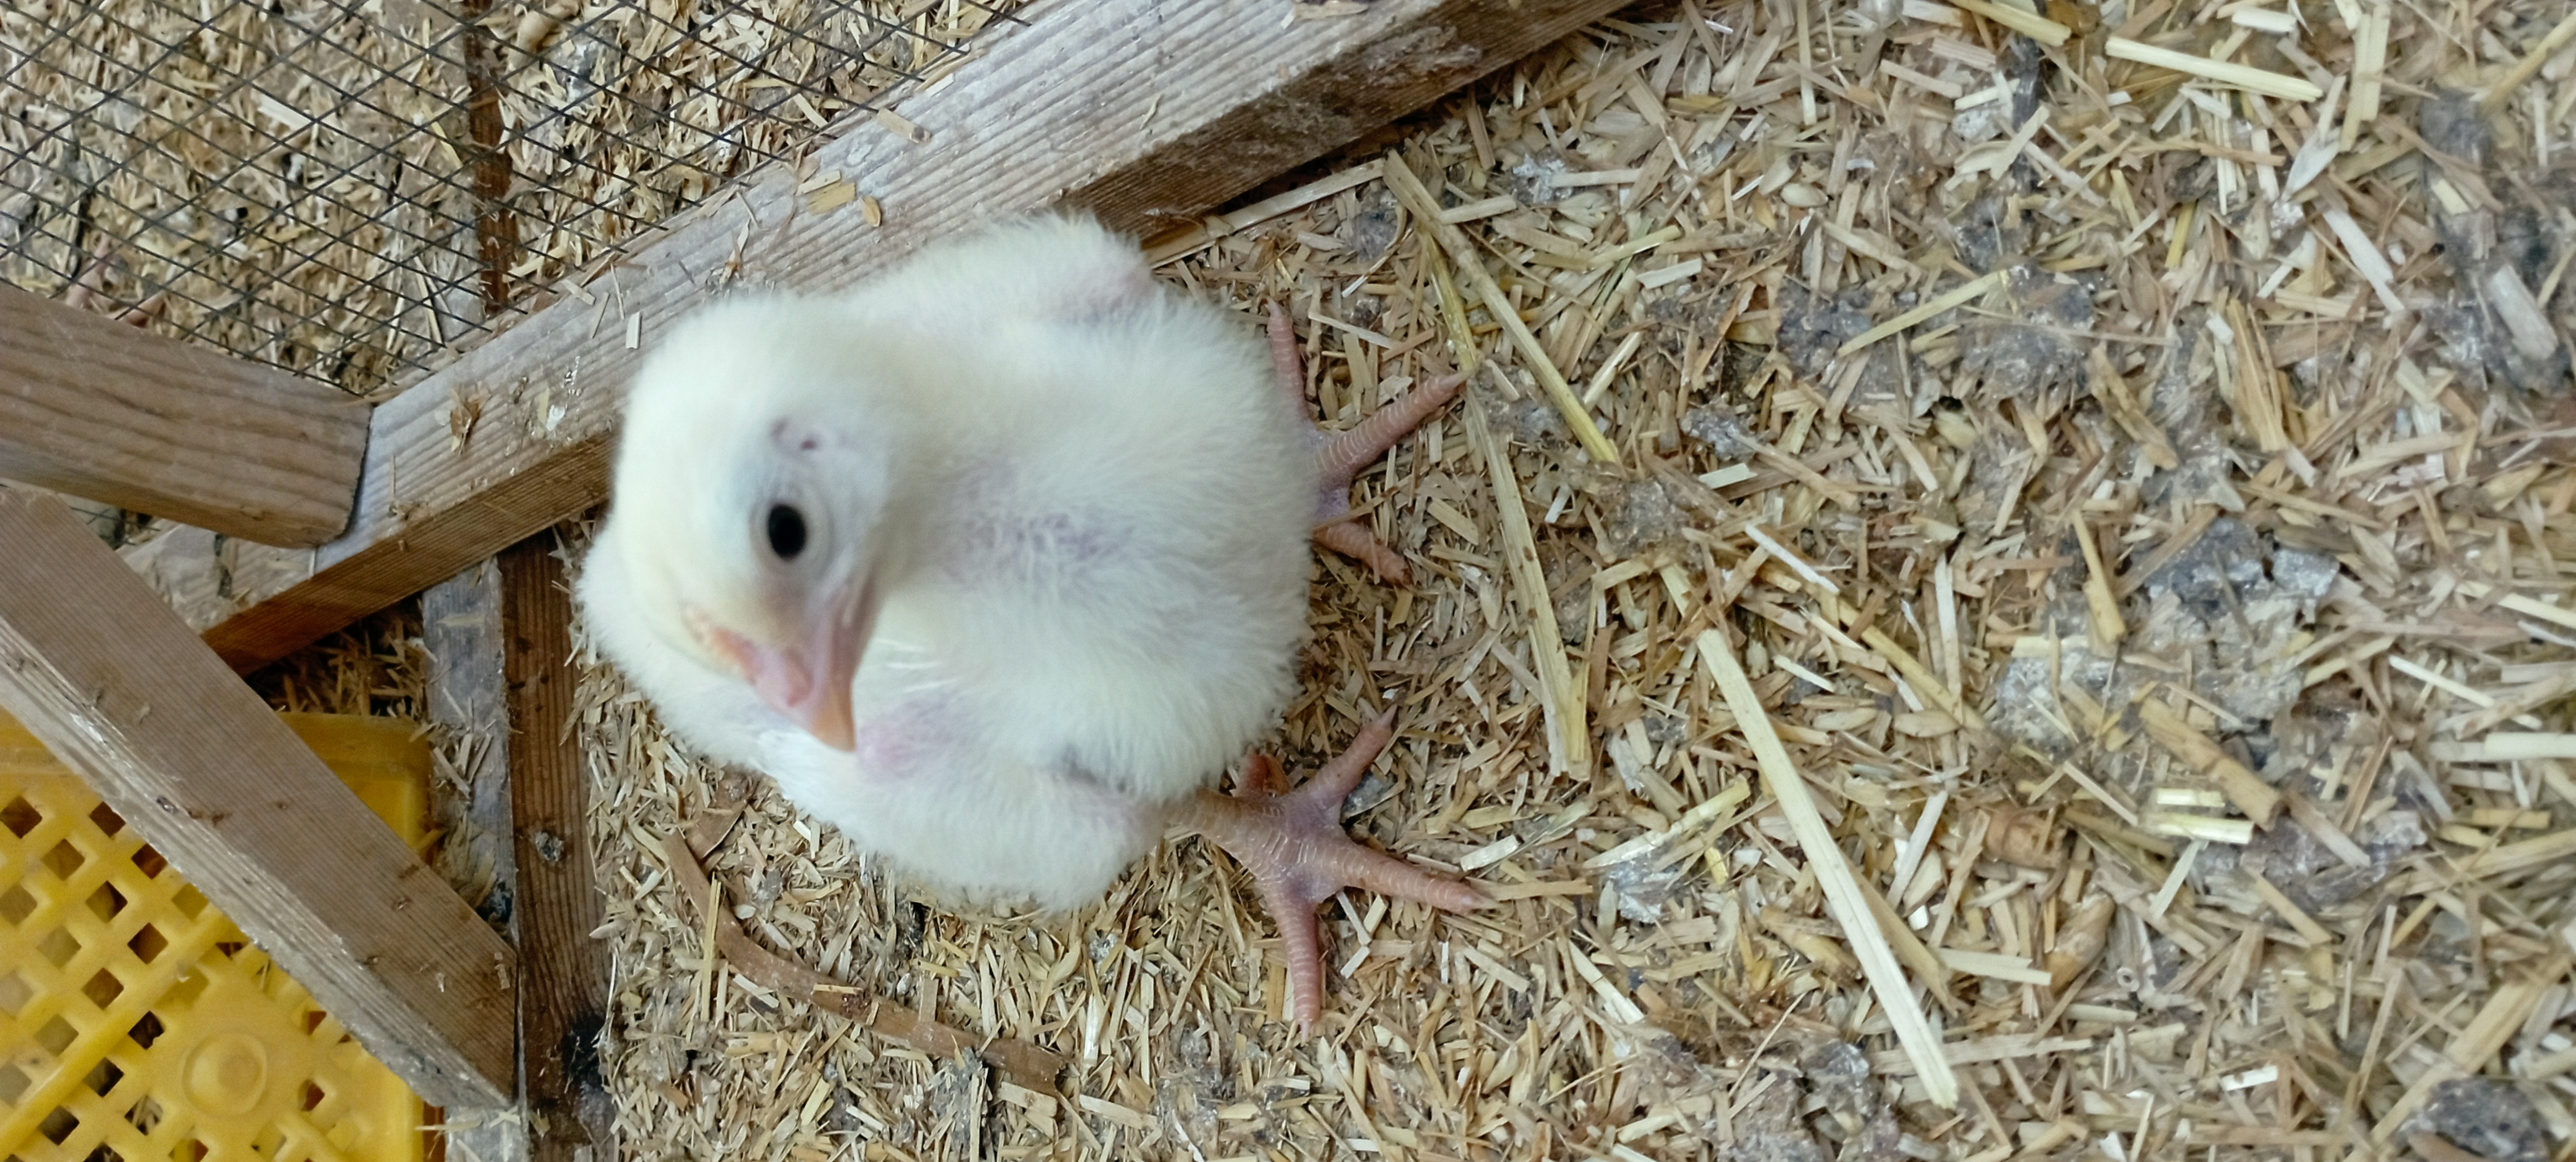
Weight: 321 g